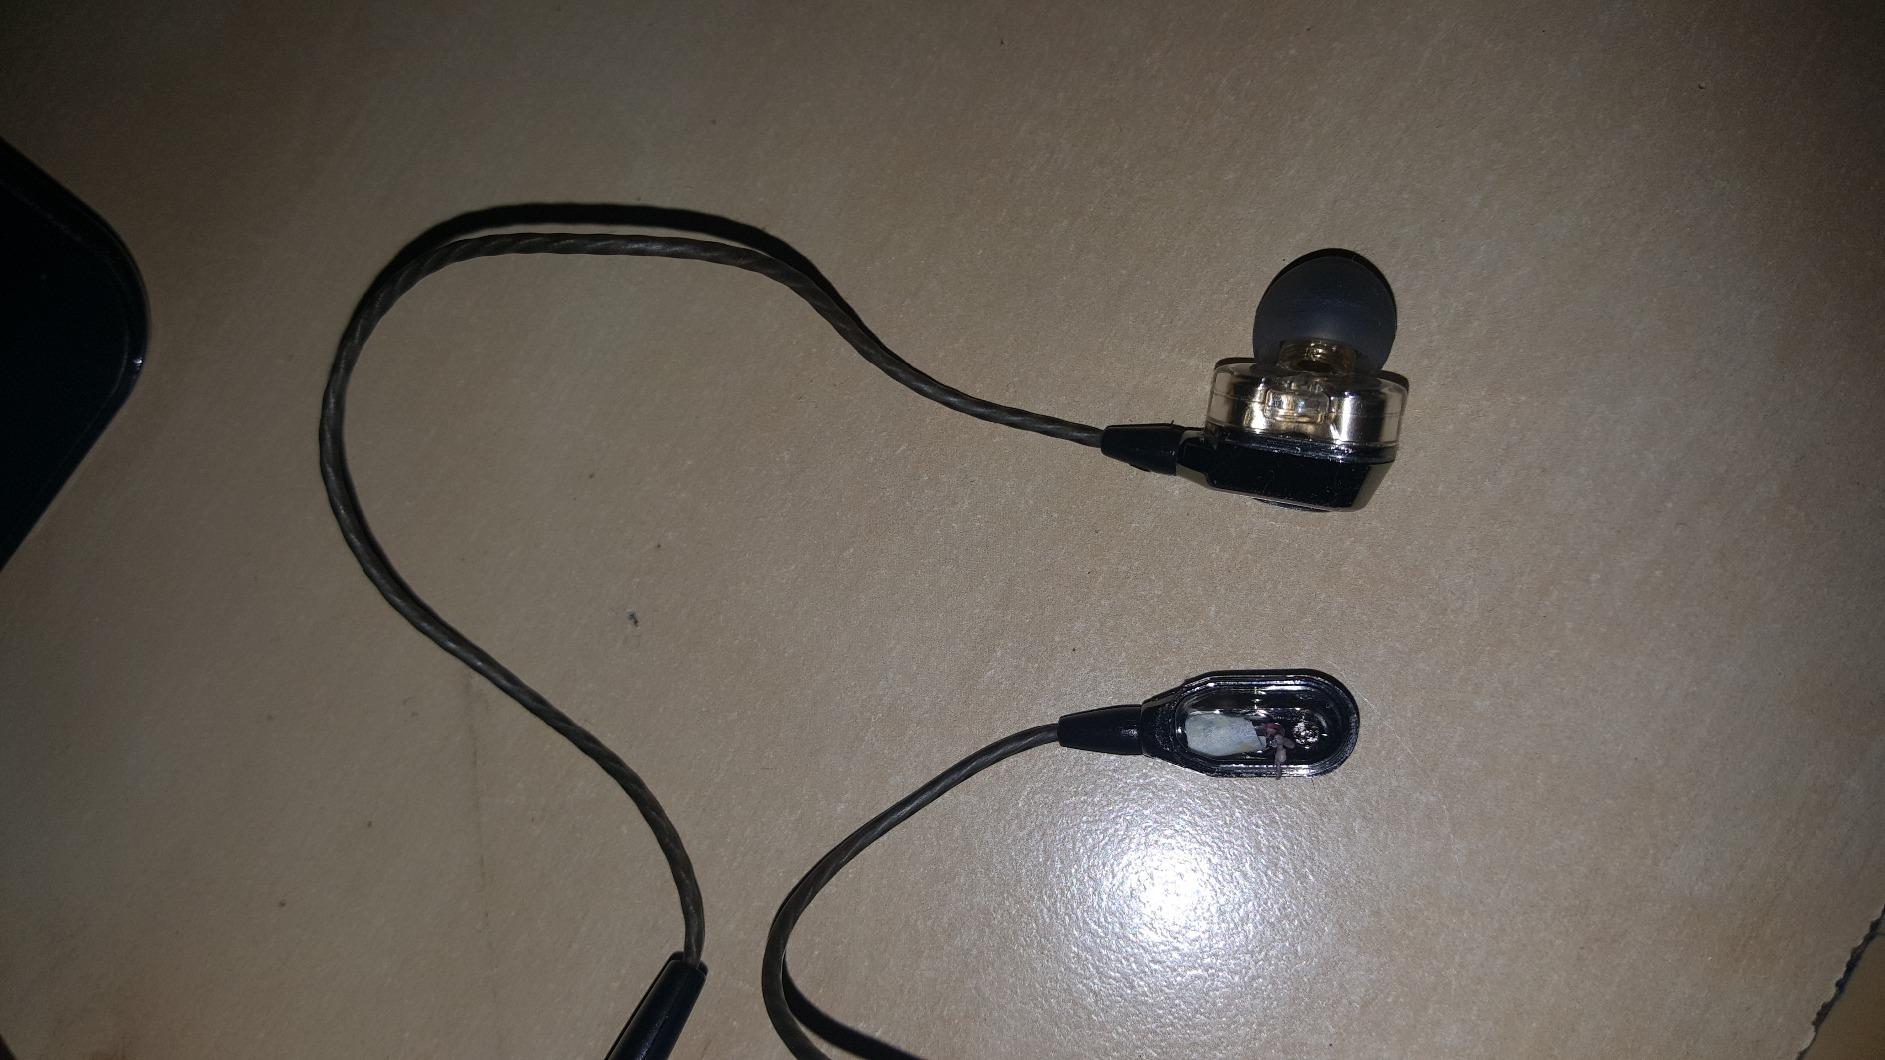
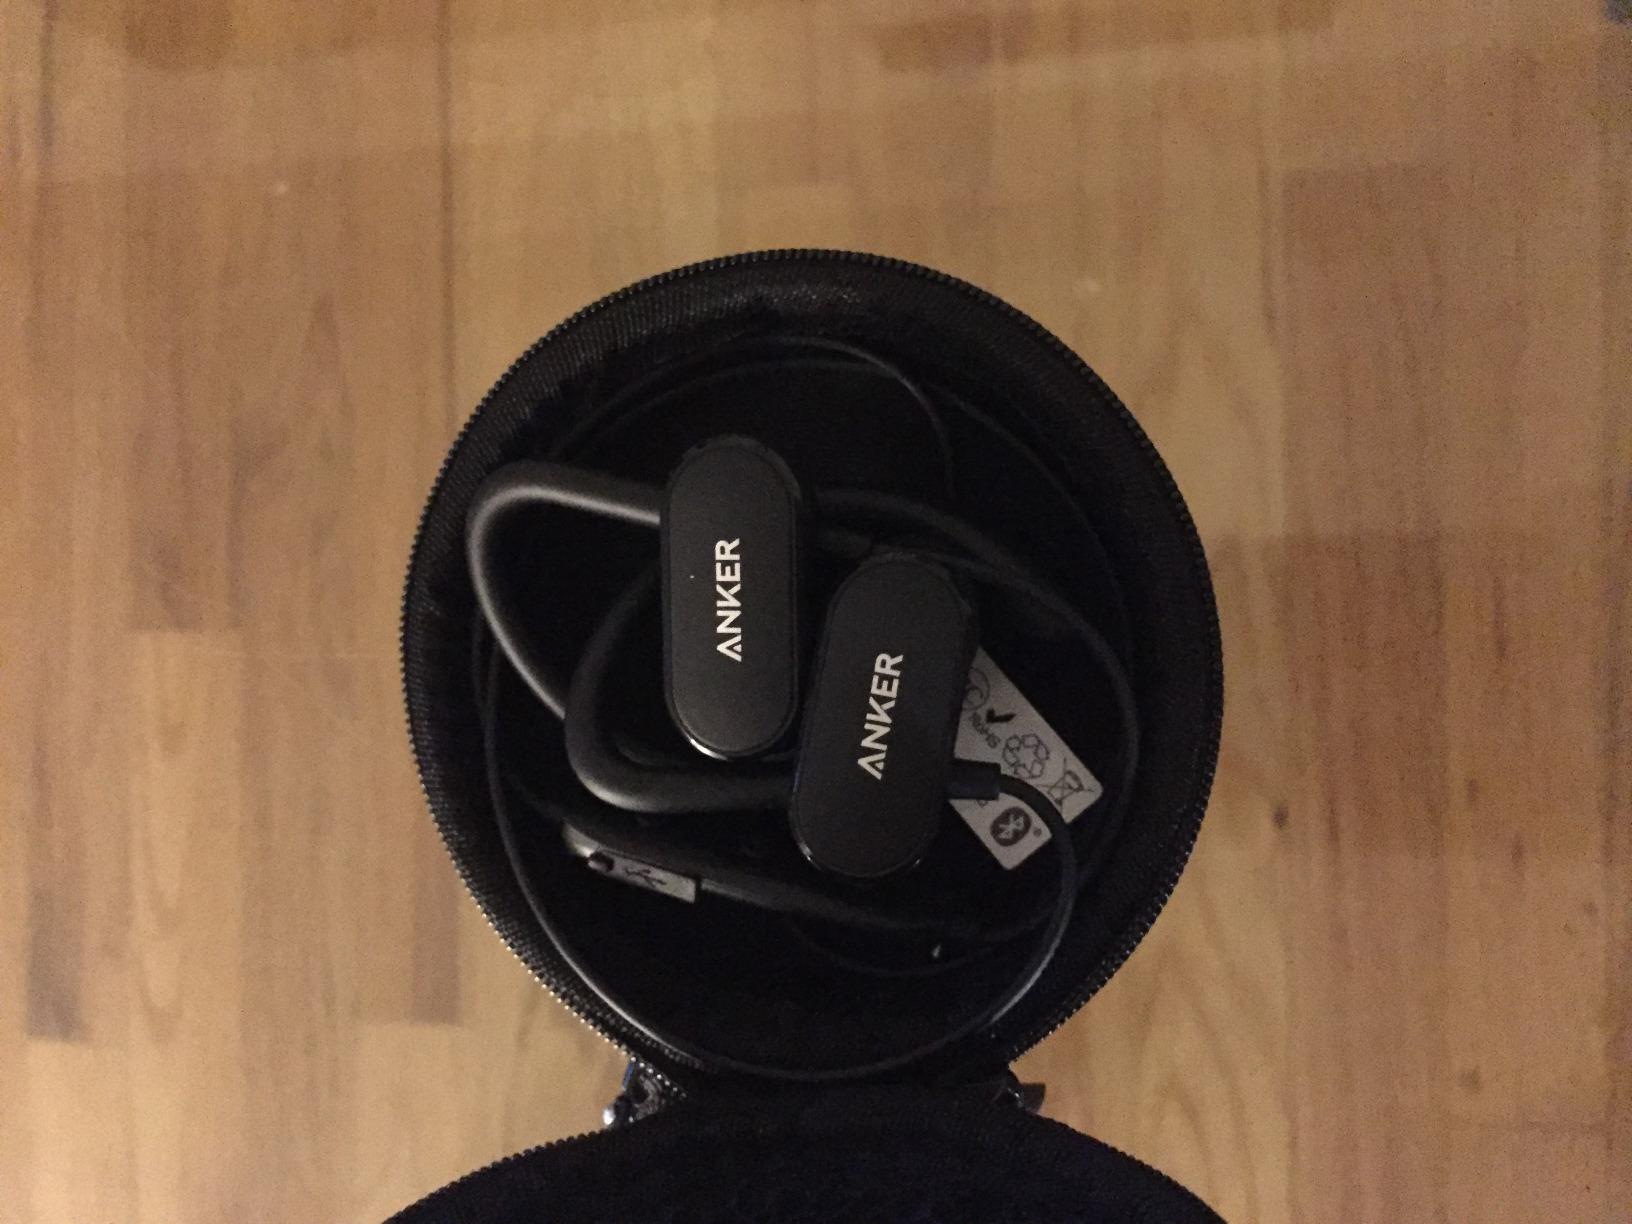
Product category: headphones
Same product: no